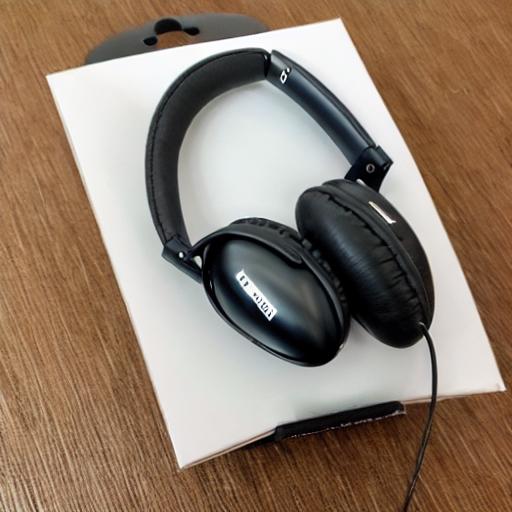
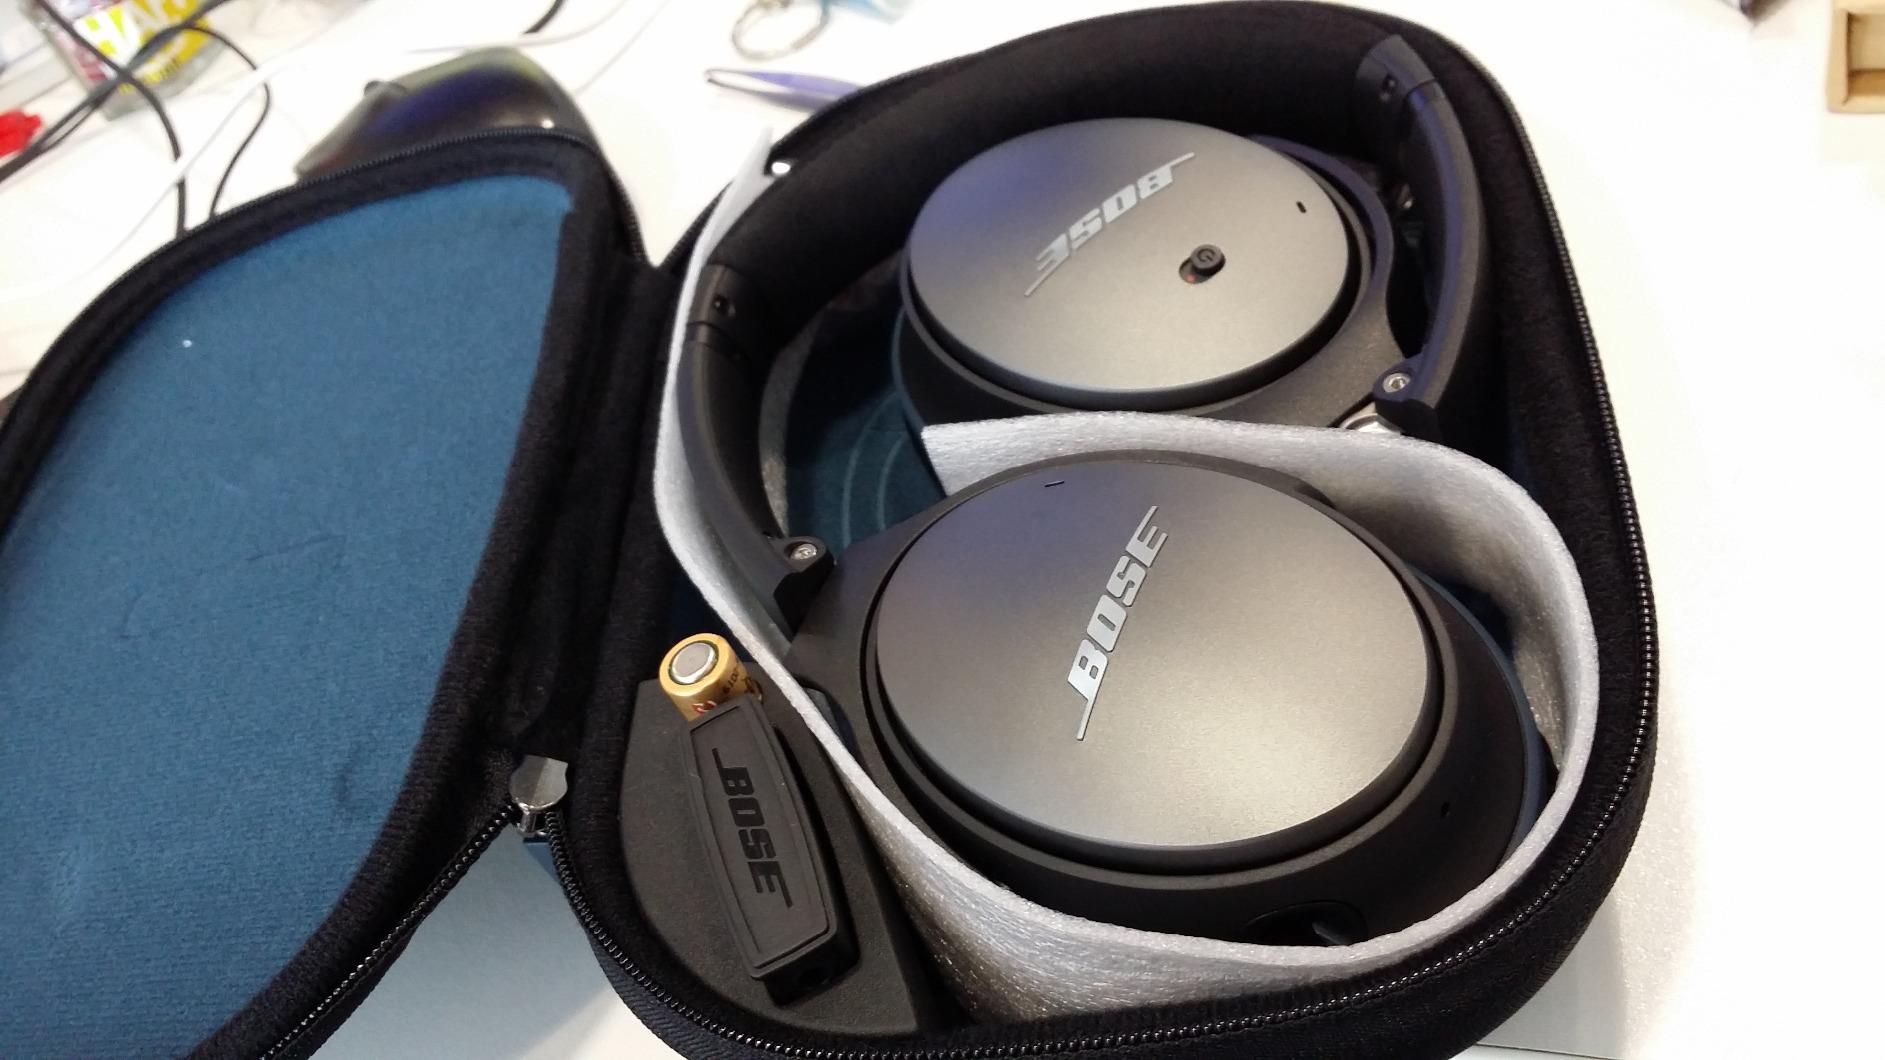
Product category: headphones
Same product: no